2010 Gaza flotilla raid

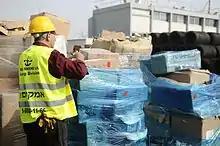
Toys from the flotilla being unloaded at the Port of Ashdod

A BBC investigation found that the aid consignment consisted of "thousands of tons" of aid, including large quantities of much needed building supplies. Israel said humanitarian aid confiscated from the ships would be transferred to Gaza, but that it would not transfer banned items such as cement. At the same briefing, they said that they found construction equipment, including concrete and metal rods, that were not allowed into Gaza. The IDF said that all of the equipment on board was examined and none of it was in shortage in Gaza.